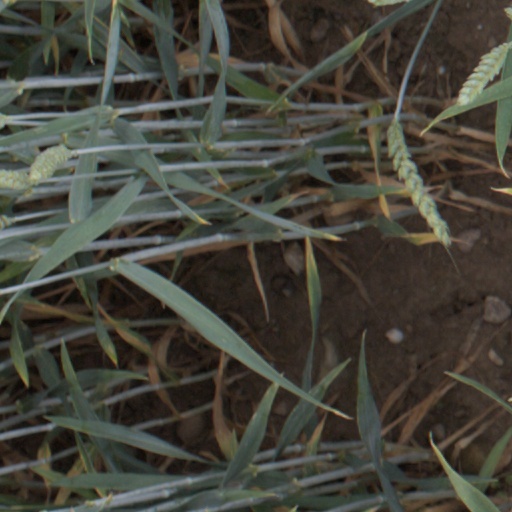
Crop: wheat